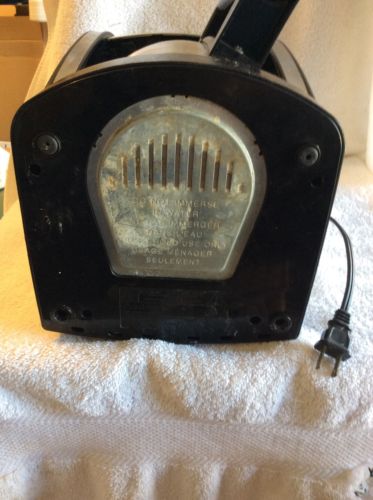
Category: coffee maker